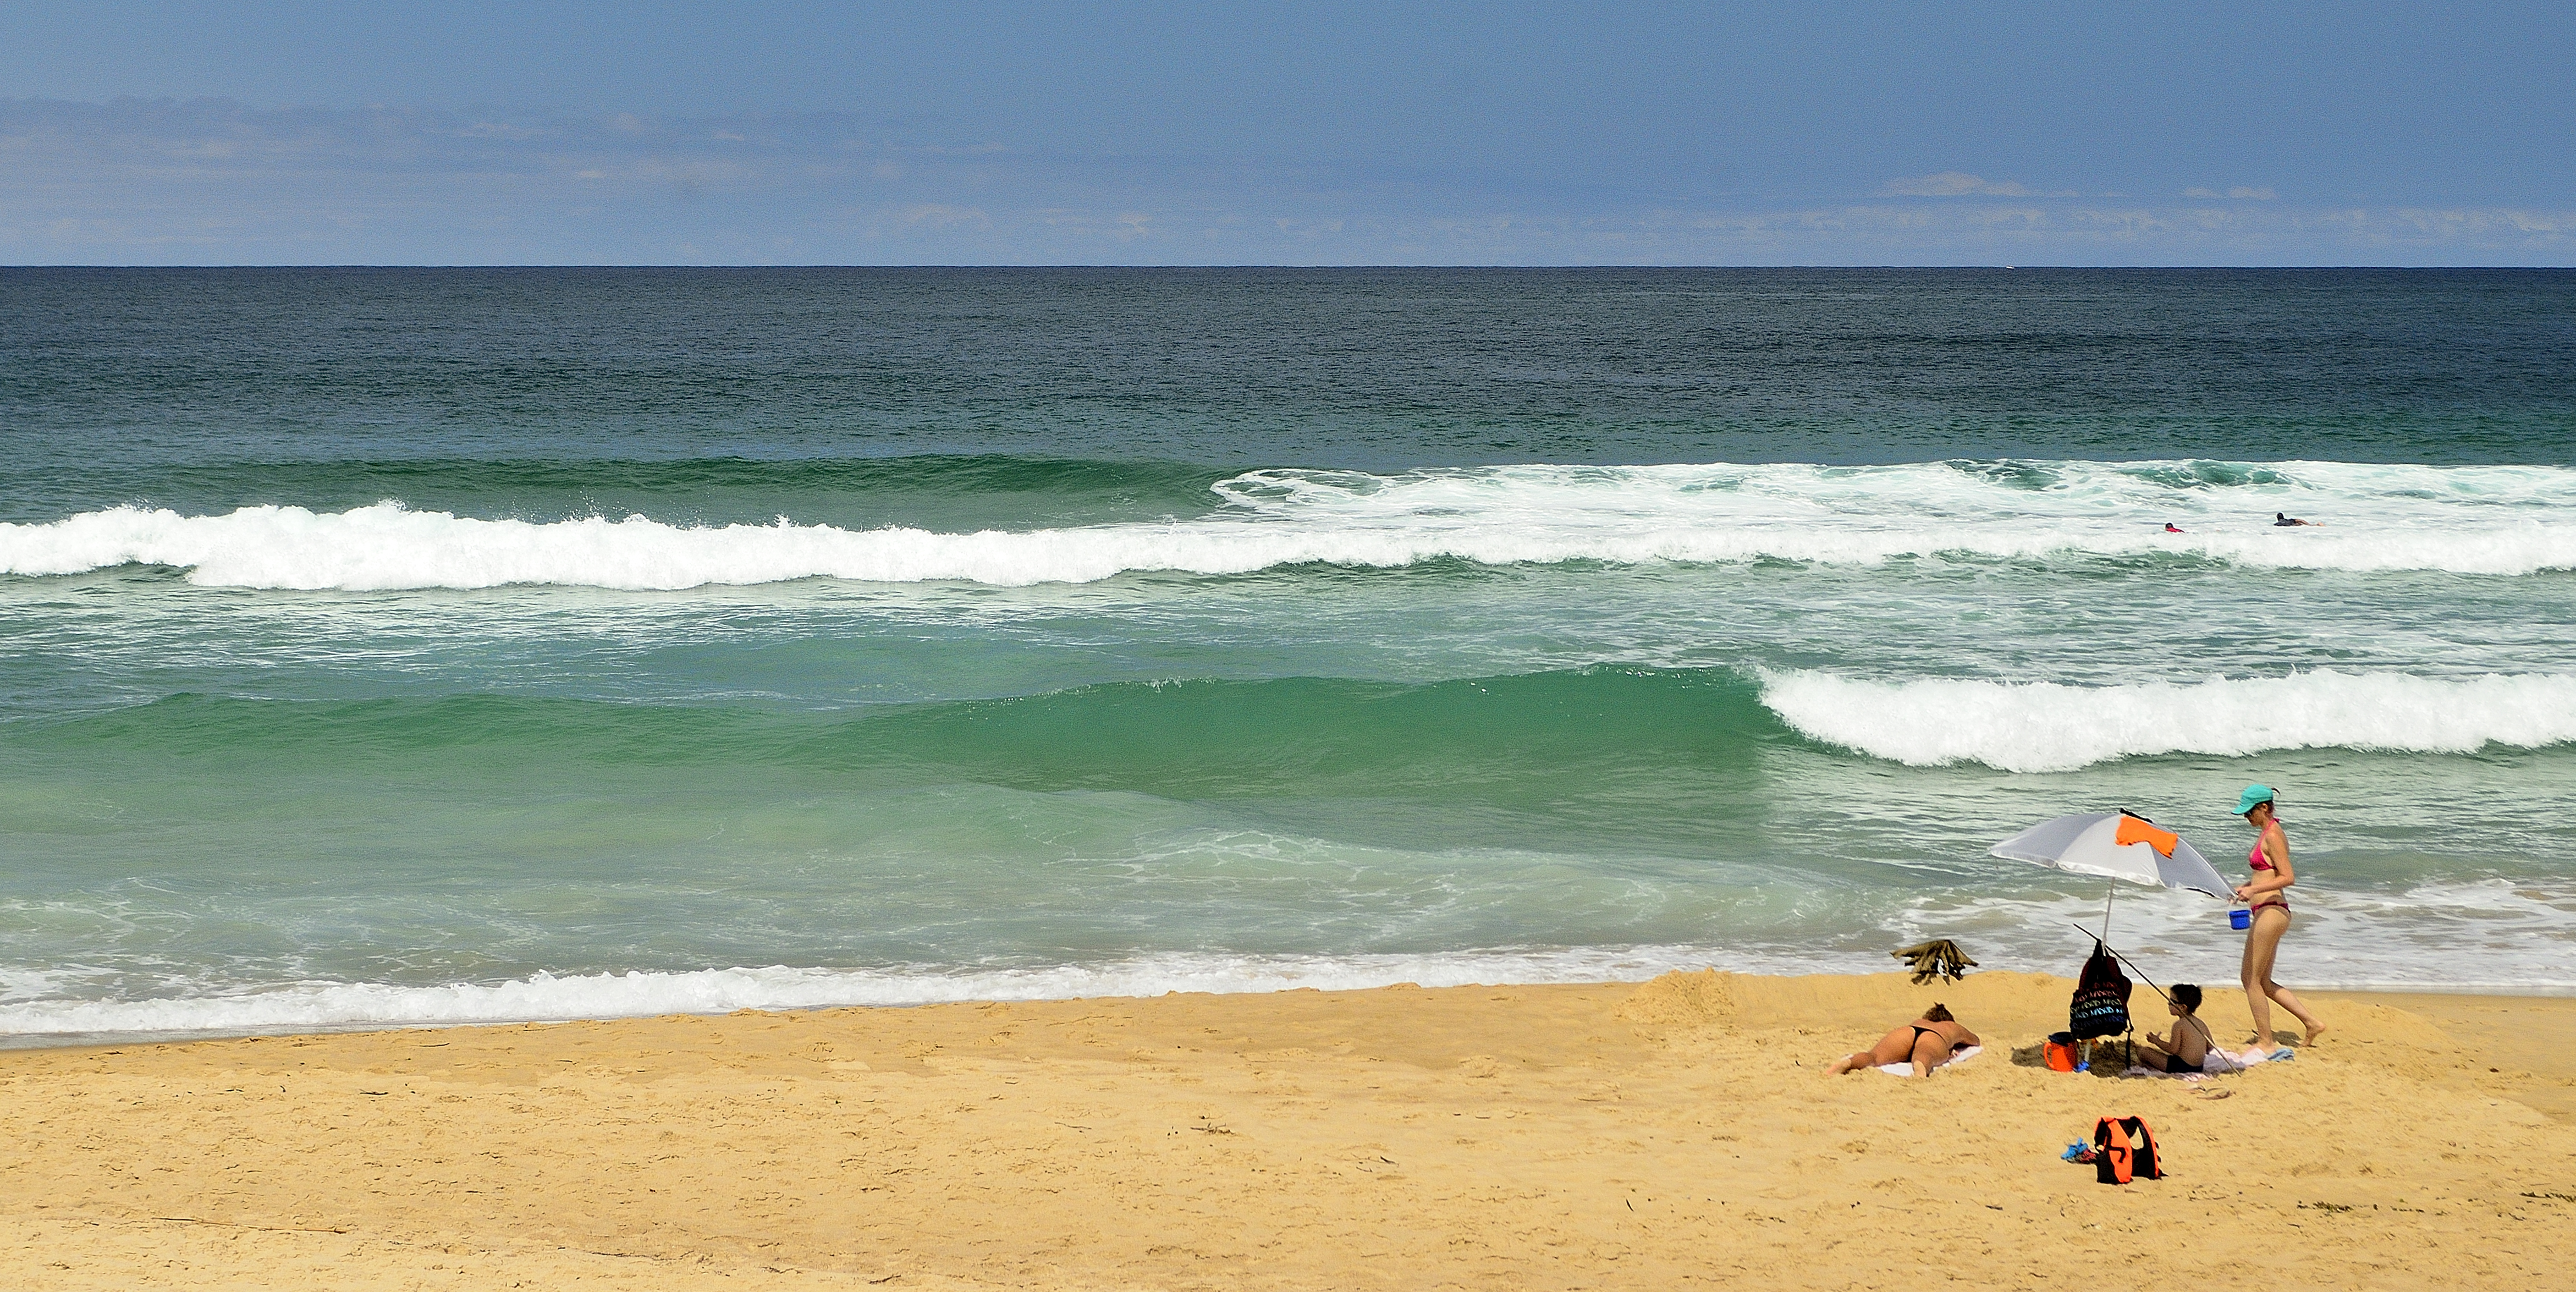
beach, sea, coast, sand, ocean, horizon, shore, wave, vacation, surfing, surfboard, body of water, arena, sports, playa, cielo, nubes, praia, brasil, florianopolis, mole, santacatarina, br, cape, wind wave, boardsport, surfing equipment and supplies